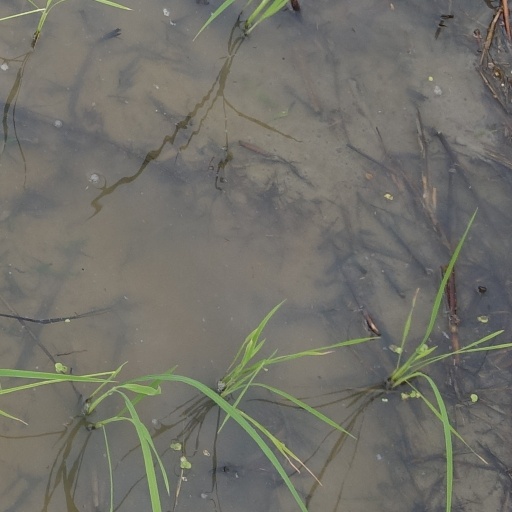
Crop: rice